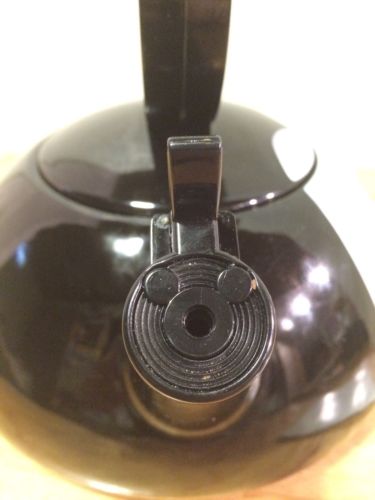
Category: kettle